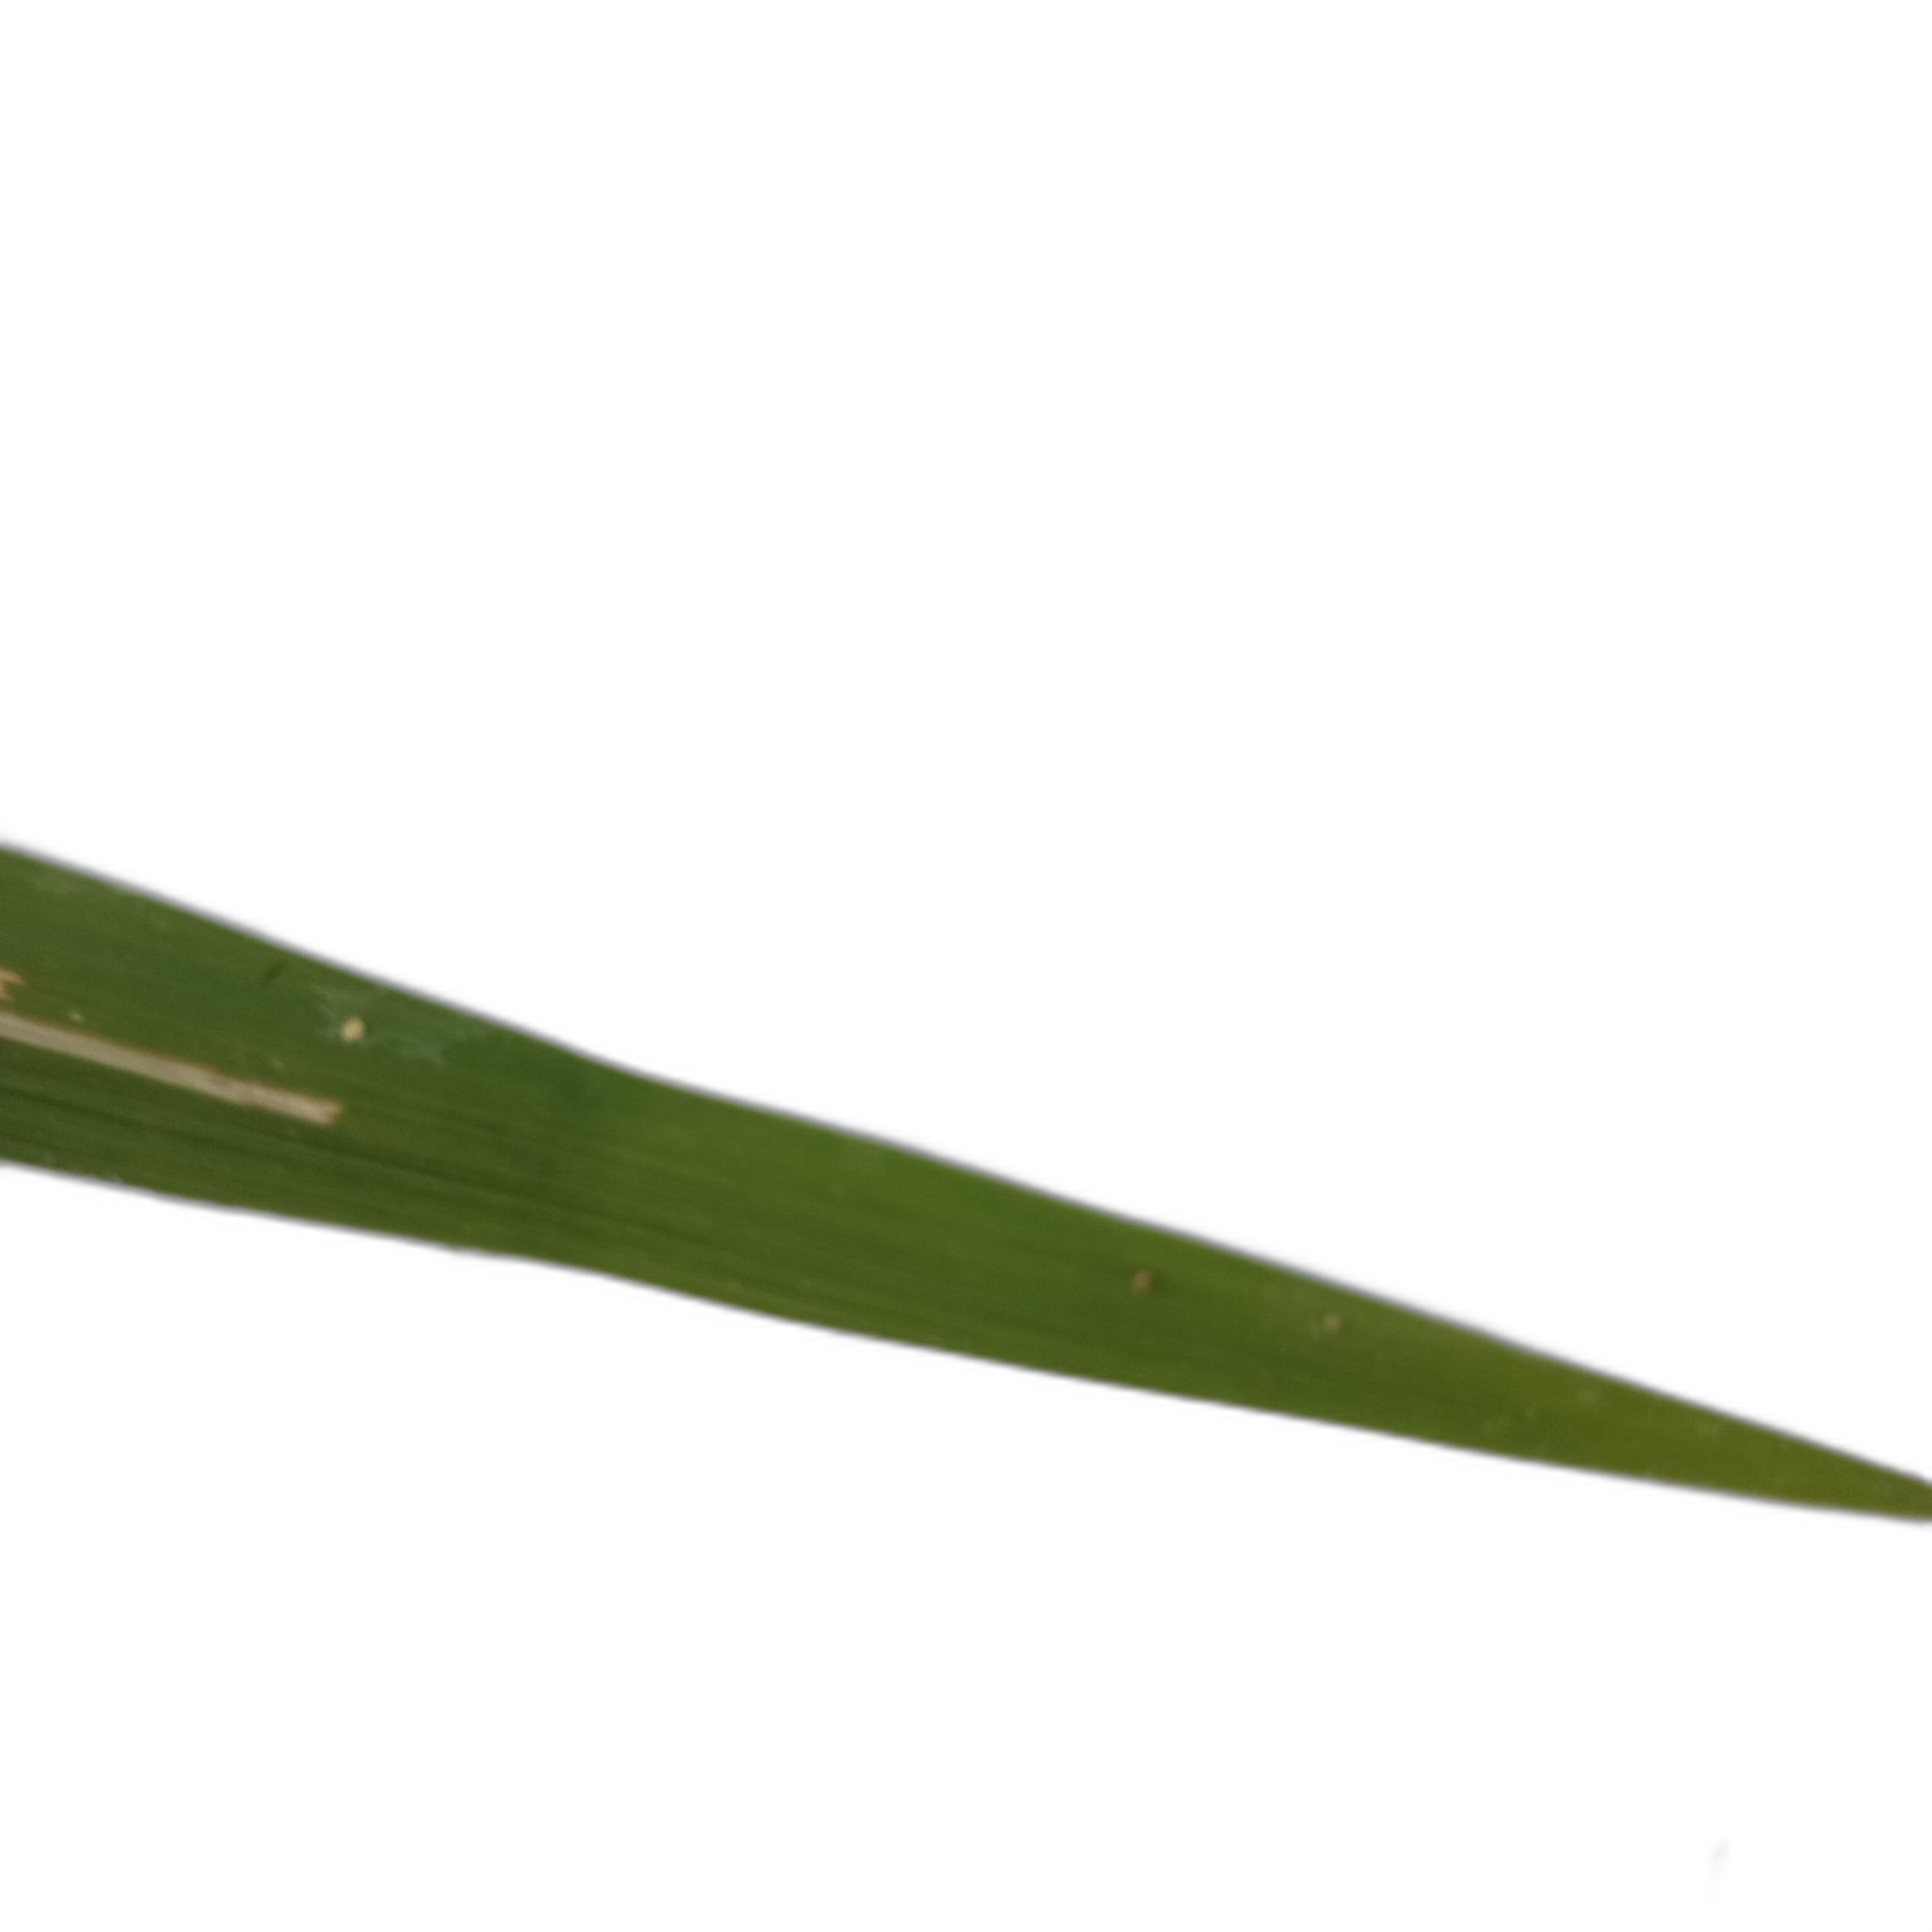
Label: Rice Leaffolder